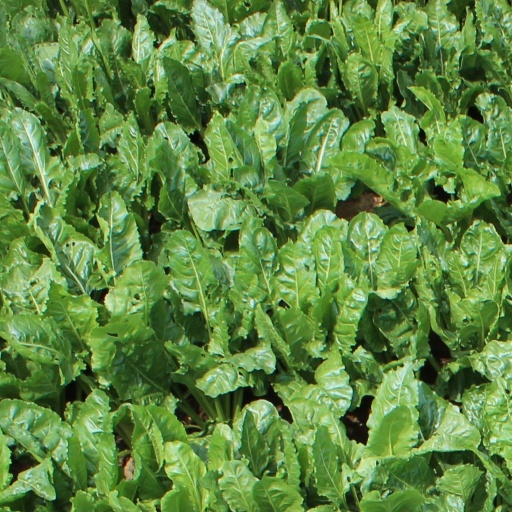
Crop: sugar beet